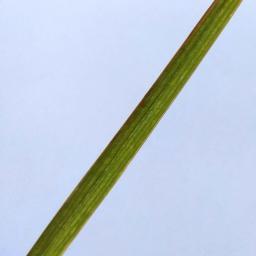
Label: Rice___Healthy